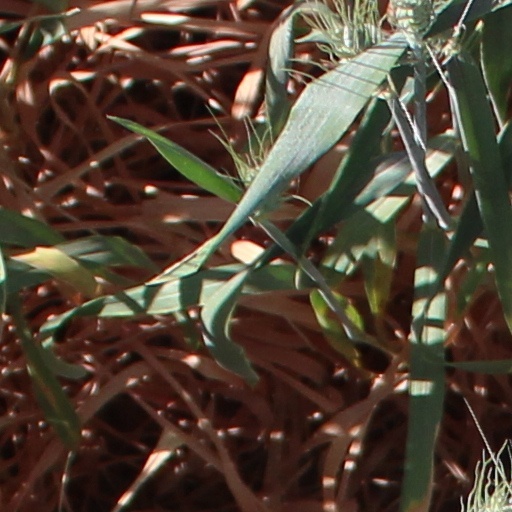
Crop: wheat